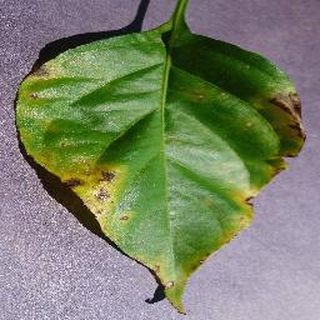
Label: bell_pepper_bacterial_spot